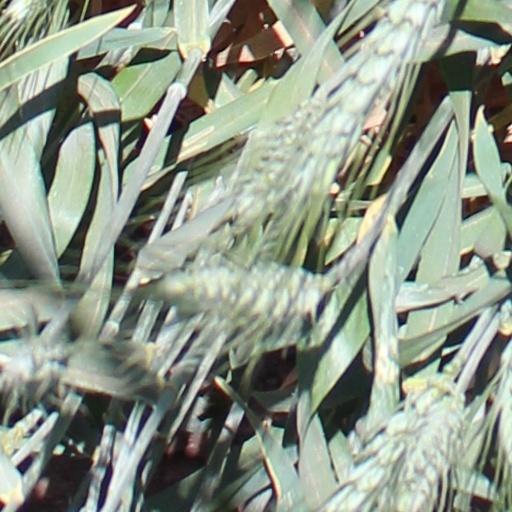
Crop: wheat